Attacks on civilians in the Russian invasion of Ukraine

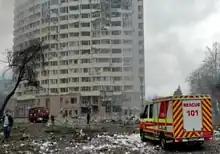
Aftermath of the 3 March Chernihiv bombing

During the Russian invasion of Ukraine, the Russian military have carried out deliberate attacks against civilian targets and indiscriminate attacks in densely populated areas. The United Nations Human Rights Monitoring Mission in Ukraine says the Russian military exposed the civilian population to unnecessary and disproportionate harm by using cluster bombs and by firing other weapons with wide-area effects into civilian areas, such as missiles, heavy artillery shells and multiple launch rockets. As of 2025, the attacks had resulted in the UN-documented deaths of between 13,000 and estimated 40,000 dead civilians. On 22 April 2022, the UN reported that of the 2,343 civilian casualties it had been able to document, it could confirm 92.3% of these deaths were as a result of the actions of the Russian armed forces.